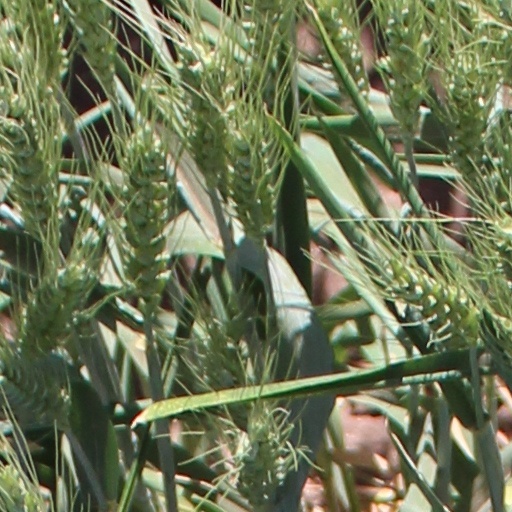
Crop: wheat